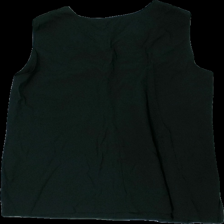
View: back
Type: Tank top
Category: Ladies
Brand: Missing
Colors: Black
Material: 66% viscose 34% polyester
Cut: Regular
Season: Summer
Damage location: bottom right
Damage 2 location: middle center
Damage 3 location: middle center
Price range: 50-100
Recommended usage: Reuse
Description: svart linne